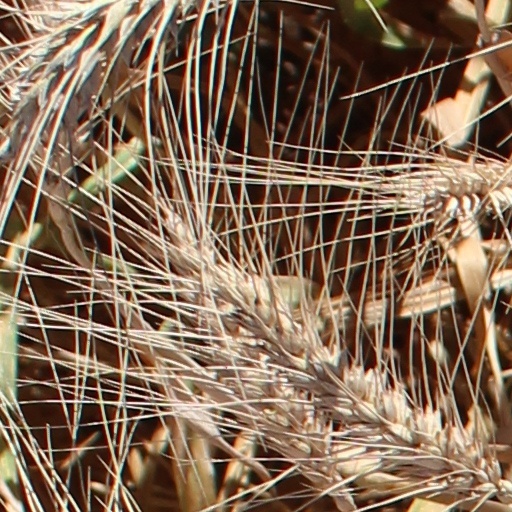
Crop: wheat